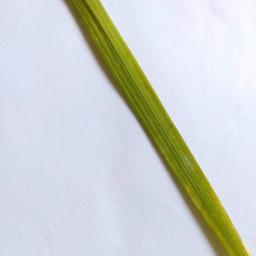
Label: Rice___Healthy